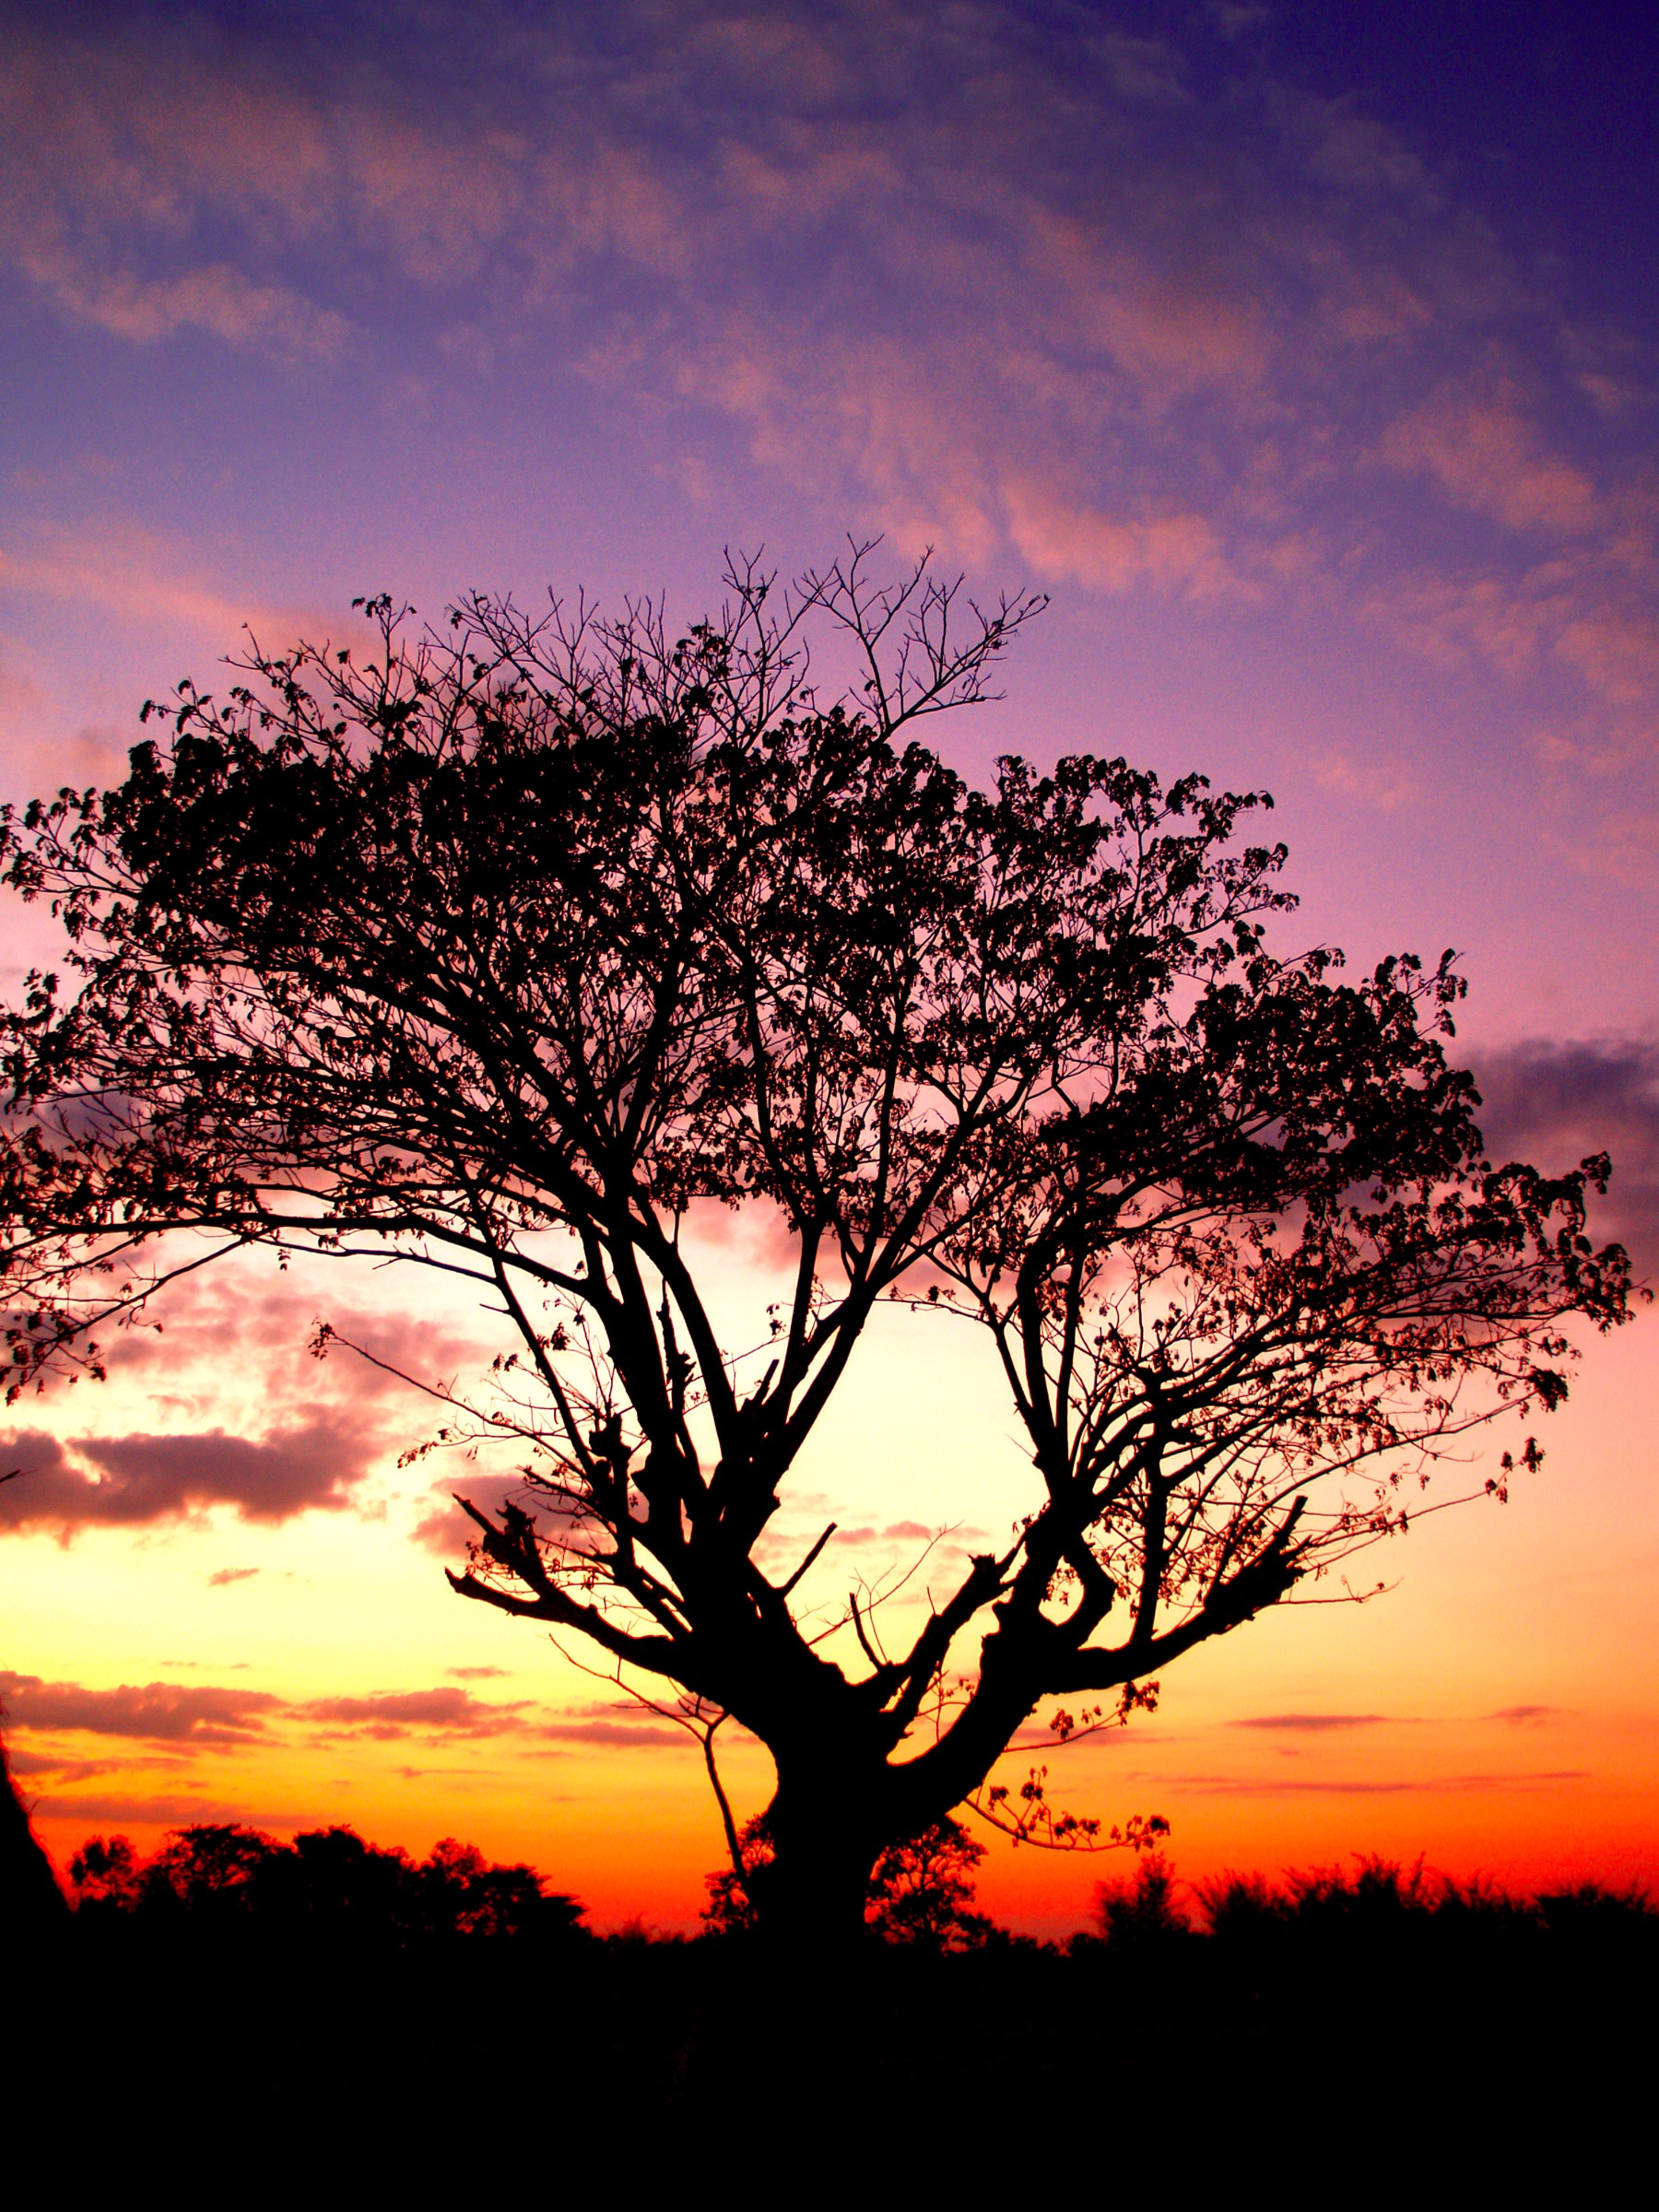
tree, nature, forest, horizon, branch, silhouette, cloud, sky, sunrise, sunset, field, prairie, morning, dawn, atmosphere, dusk, environment, evening, tranquil, scenic, weather, black, savanna, plain, cloudscape, outdoors, branches, meteorology, afterglow, tree silhouette, woody plant, red sky at morning